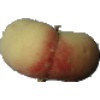
Label: Peach Flat 1